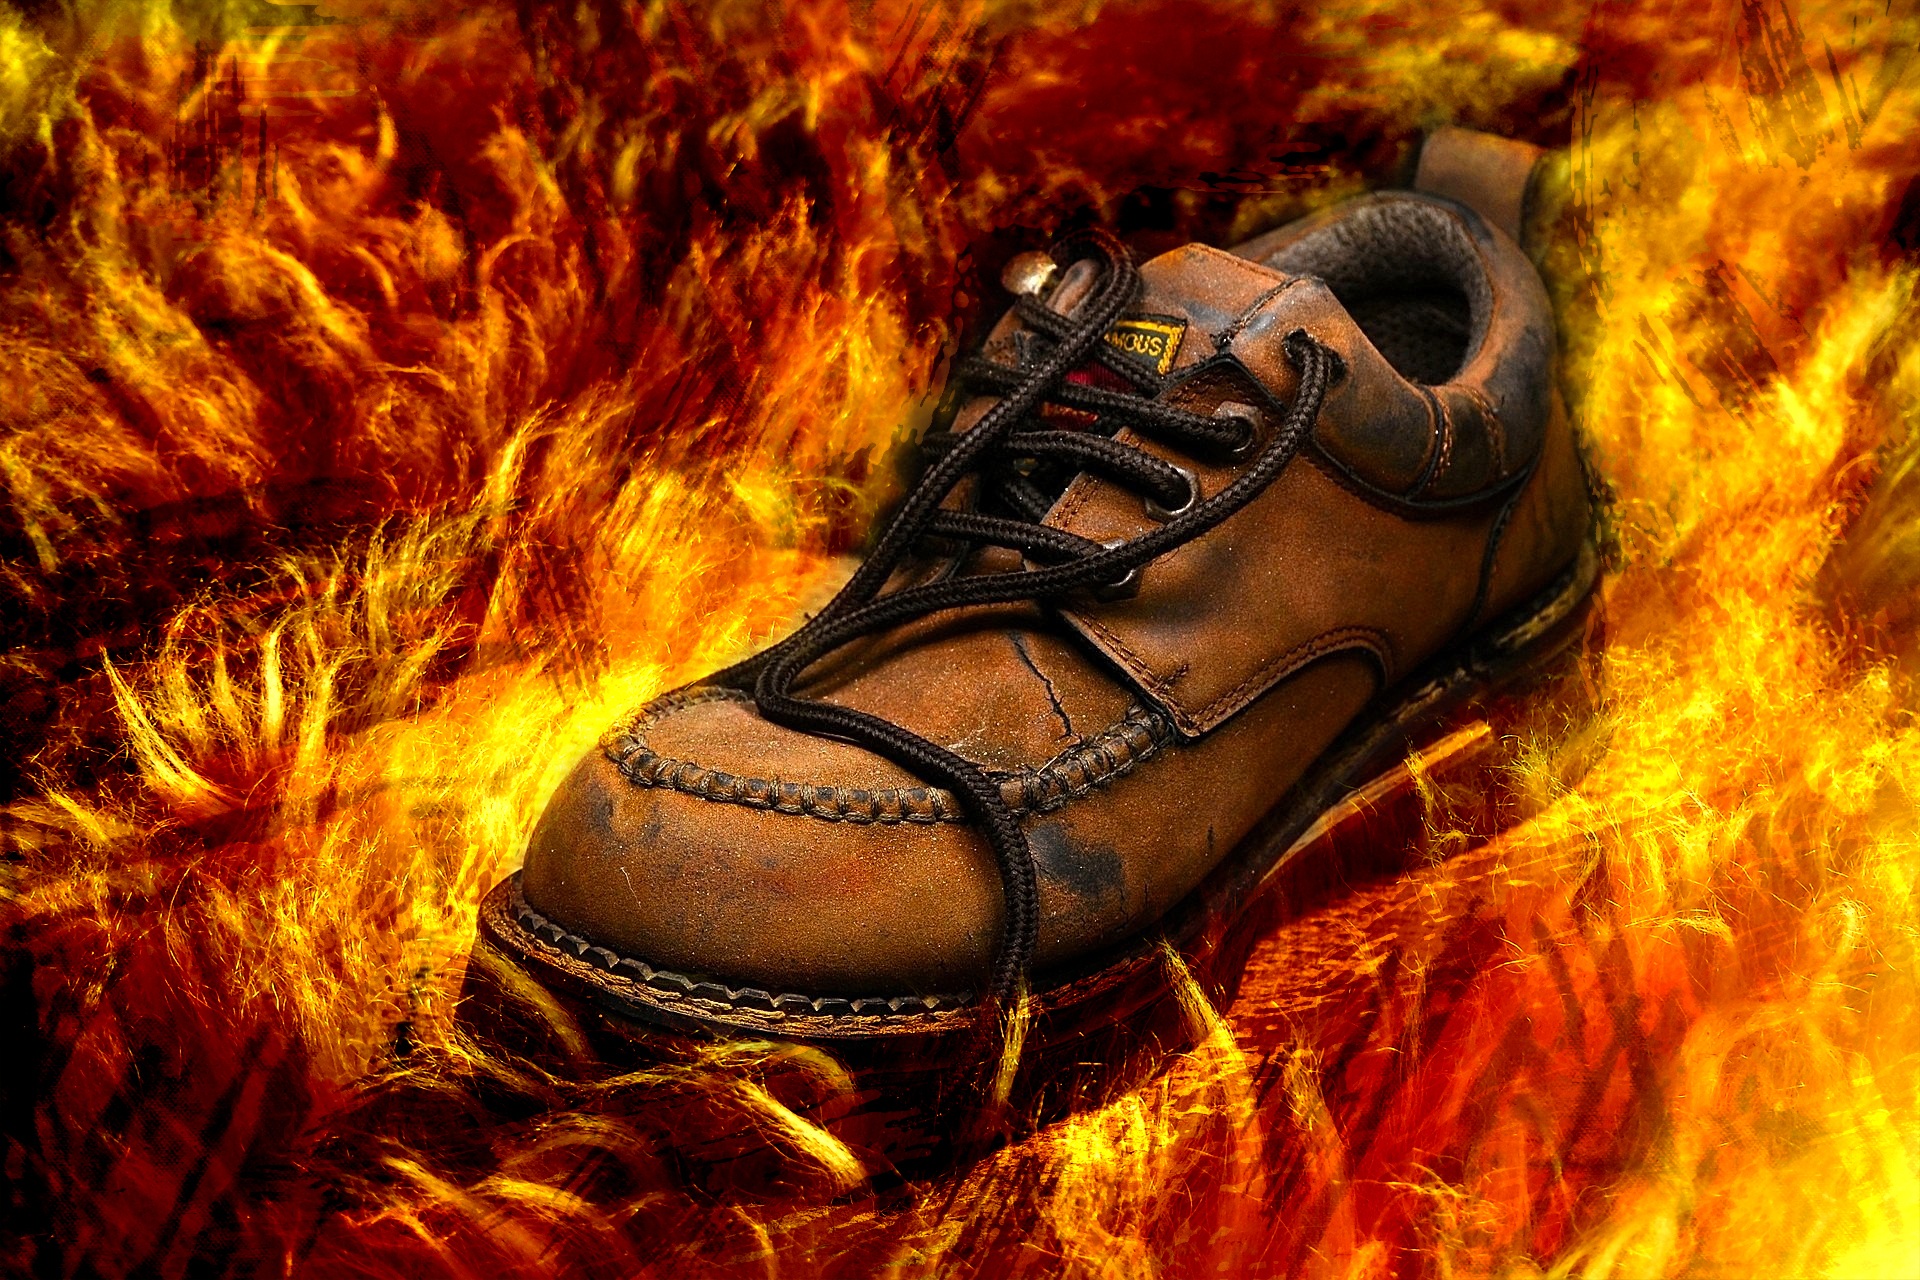
shoe, leather, texture, old, brown, flame, fire, hiking shoes, footwear, fireproof, screenshot, computer wallpaper